Orléans – Bricy Air Base

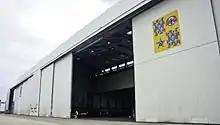
Hangar from 1/61 Touraine tactical transport squadron

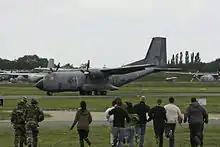
Demo with C-160 during the airshow on the base in June 2010

Orléans-Bricy Air Base was built prior to World War II as a French Air Force facility. It was seized by the Germans in June 1940 during the Battle of France, and was used as a major Luftwaffe military airfield during the occupation. LG 1 (Luftflotte (Air Fleet) 3/Fliegerkorps (Division) V/1st Heavy Fighter Wing) stationed Junkers Ju 88A-5 (Fuselage Code L1+) day/night interceptors at the base.